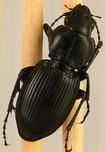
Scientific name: Cyclotrachelus torvus
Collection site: Northern Great Plains Research Laboratory NEON (NOGP), plot NOGP_012